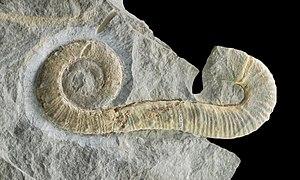
Macroscaphites est un genre d'ammonites à déroulement partiel du Crétacé inférieur, caractéristique du Barrémien supérieur mais aussi présent au cours de l'Aptien. D'une longueur de 40 cm, on suppose que ce céphalopode vivait dans les profondeurs des océans. L'espèce-type du genre est « Scaphites yvani » décrite par M. Puzos en 1832 et renommée Macroscaphites yvani par Fielding Bradford Meek en 1876.